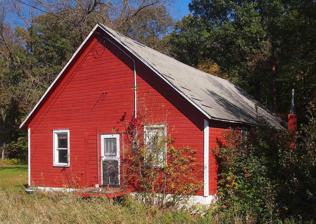
Building: Germania Hall
Country: United States of America
Year built: 1917
United States historic place Germania Hall U.S. National Register of Historic Places Germania Hall from the southwest Show map of Minnesota Show map of the United States Location 40430 County Highway 11, Germania Township, Minnesota Coordinates 46°12′58.5″N 94°58′5″W / 46.216250°N 94.96806°W / 46.216250; -94.96806 Area 1 acre (0.40 ha) Built 1917 Built by John Johnson NRHP reference No. 95001377 Designated November 29, 1995 Germania Hall is a historic community hall in Germania Township, Minnesota , United States.  It was built in 1917 as a practice and performing space for a community band .  Later it served as a general event venue for its rural township. The building was listed on the National Register of Historic Places in 1995 for having local significance in the themes of performing arts and social history. It was nominated for being a rare surviving example of a community band hall, and for its long service as the township's social and political center. Description Germania Hall is a simple one-story, wood-frame building with a gable roof.  Its footprint measures 28 by 50 feet (8.5 by 15 m).  It stands on a poured concrete foundation and has shiplap siding. The main entry is a single door centered on the western façade.  The interior is a single room with a stage at the eastern end raised about three feet (0.9 m) above the hardwood floor. The Germania Cornet Band Around 1915, 20 area residents formed a brass band .  This was a common hobby in the United States from the mid-19th century through about 1920.  The instruments were easy to learn and demand for performances was high, as virtually any public gathering from fairs to grand opening ceremonies to funerals was considered incomplete without a brass band.  The majority of the members of the newly formed Germania Cornet Band lived and worked on farms within three miles of each other.  They were mostly young, American-born sons of Swedish and Norwegian immigrants who had come to the United States in the 1880s.  However the oldest band member, 43-year-old Gustaf Peterson, had himself left Sweden in 1892 and settled in Germania Township in 1903.  Several band members were siblings, and at least two were just 13 years old. As founding member Carl Peterson later recalled, "none of us had ever played an instrument—we didn't even know how to read notes, but we thought it would be fun to have a band."  The group hired "Professor" George Mundy of nearby Eagle Bend, Minnesota , to be their band director , paying him $5 (equivalent to $140 in 2023) per practice session.  Mundy helped them order their instruments—brass bands were so common that package deals of all necessary instruments plus sheet music were available by mail-order from several companies.  Peterson went on: "It was a great day when our instruments arrived—everyone tried to blow the horns, beat the drums, etc."  An early photograph of the Germania Cornet Band shows members wielding five types of horn , three types of trumpet , three clarinets , one trombone , a snare drum , and a bass drum .  Almost as important as instruments were a band's uniforms—the Germania Band's outfits were black with gold braid and the initials "G.B." stitched on the collar. The band performed at concerts and barn dances in the area.  Their repertoire consisted of locally popular music: a mix of polkas , waltzes , two-steps , and some Nordic folk music .  The bandmembers took no money individually, pooling their earnings to pay their instructor Mundy.  In the summer of 1916 they performed twice in the barn of member Sigvard Bjerken's family.  That December they gave a concert at the opera house in nearby Clarissa, Minnesota .  Initially the band had been practicing in a vacant building, but by March 1917 they had earned enough to commission their own band hall.  Bjerken's parents gave them a free 20-year lease on an acre at the edge of their farm.  The band paid Clarissa resident John Johnson $150 (equivalent to $3,567 in 2023) to design and build a suitable space, and they assisted him in the labor. The band hall was dedicated on September 23, 1917, in a ceremony that included orators, a picnic dinner, performances by the Germania Cornet Band and a few other bands, and a "loyalty demonstration" intended to counteract growing discrimination against immigrant communities as the United States entered World War I .  The following month, band director George Mundy—who had also helped found the Clarissa High School Band—moved away to Pelican Rapids, Minnesota , to start a new musical group there.  The Germania Cornet Band was able to continue without him, holding practices, concerts, and dances at their new hall and performing at numerous community events.  They also opened up the hall to others.  In September 1918 it was the site of a dance benefitting the Red Cross and a locally produced play.  Other area bands performed there and dances were scheduled regularly.  The township board began using the hall for meetings and elections.  During Prohibition , the organizer of the regular Saturday night dances alerted the county sheriff to troublemakers getting drunk on moonshine , resulting in a January 1925 raid that landed seven young men in jail.  The Clarissa Independent proudly reported that all but two of them were "outsiders" from Bartlett Township and Aldrich, Minnesota . Community use The Germania Cornet Band folded in the early 1920s.  Around the nation, the heyday of the community brass band was drawing to a close as phonographs , movies, and radio provided new ways to hear music, and the advent of cars, telephones, and better roads reduced the isolation of rural communities.  However these same factors eased the creation of rural community clubs, and the newly formed Germania Community Club took on a key role in local social life.  Throughout the 1930s the club sponsored educational lectures, talent shows , and spelling bees at the hall.  They also organized a popular annual picnic that typically included music, dancing, speeches, food concessions, and sporting contests such as races, horseshoes , wrestling, boxing, tug-of-war, and baseball. In 1950 the hall was donated to the Germania Community Club and they purchased its one-acre (0.4 ha) lot for $50 (equivalent to $633 in 2023).  A 1968 newspaper article noted that the hall was still regularly used by 4-H and other groups for athletic practices and events, school programs, talent shows, township meetings, and elections.  At the time of the hall's National Register nomination in the mid-1990s, the Germania Community Club continued to hold monthly meetings and dances there. The township government has since relocated to a building that originated as a 1941 school, but the old hall is "still used for occasional dances, parties, and even as a large family’s hunting headquarters". See also National Register of Historic Places listings in Todd County, Minnesota References